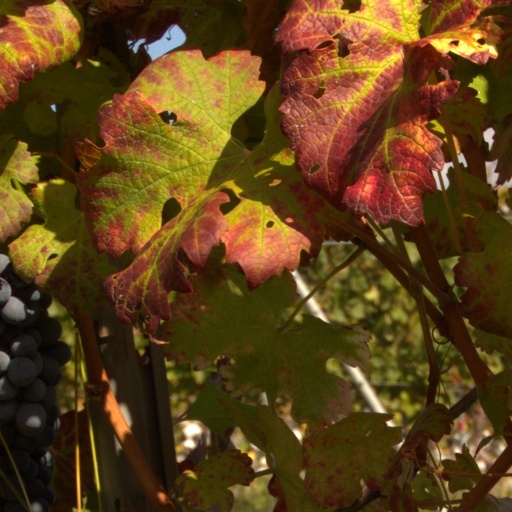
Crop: grape